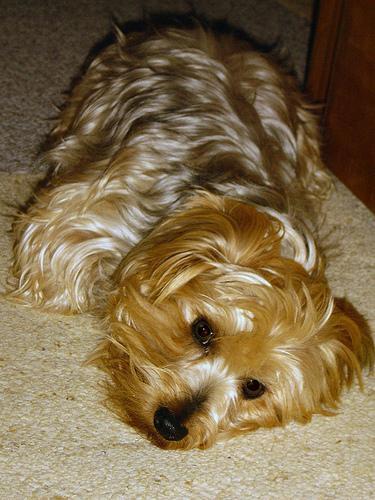
silky_terrier